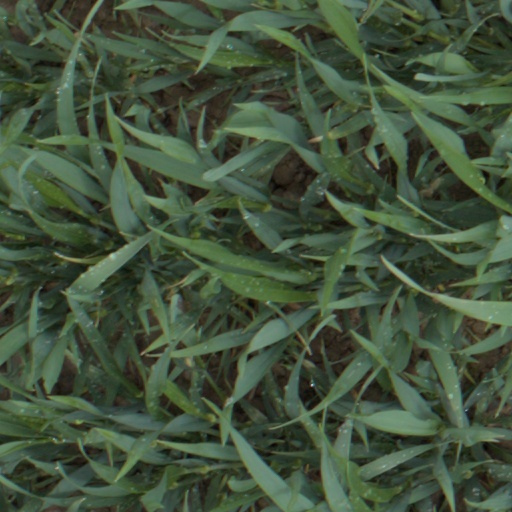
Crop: wheat